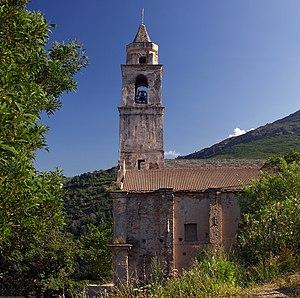
Santo-Pietro-di-Tenda (Corsica) - Eglise San Giovanni Evangelista et oratoire Santa Croce
Santo-Pietro-di-Tenda est une commune française située dans la circonscription départementale de la Haute-Corse et le territoire de la collectivité de Corse.
Cet article recense les monuments historiques de la Haute-Corse, en France.